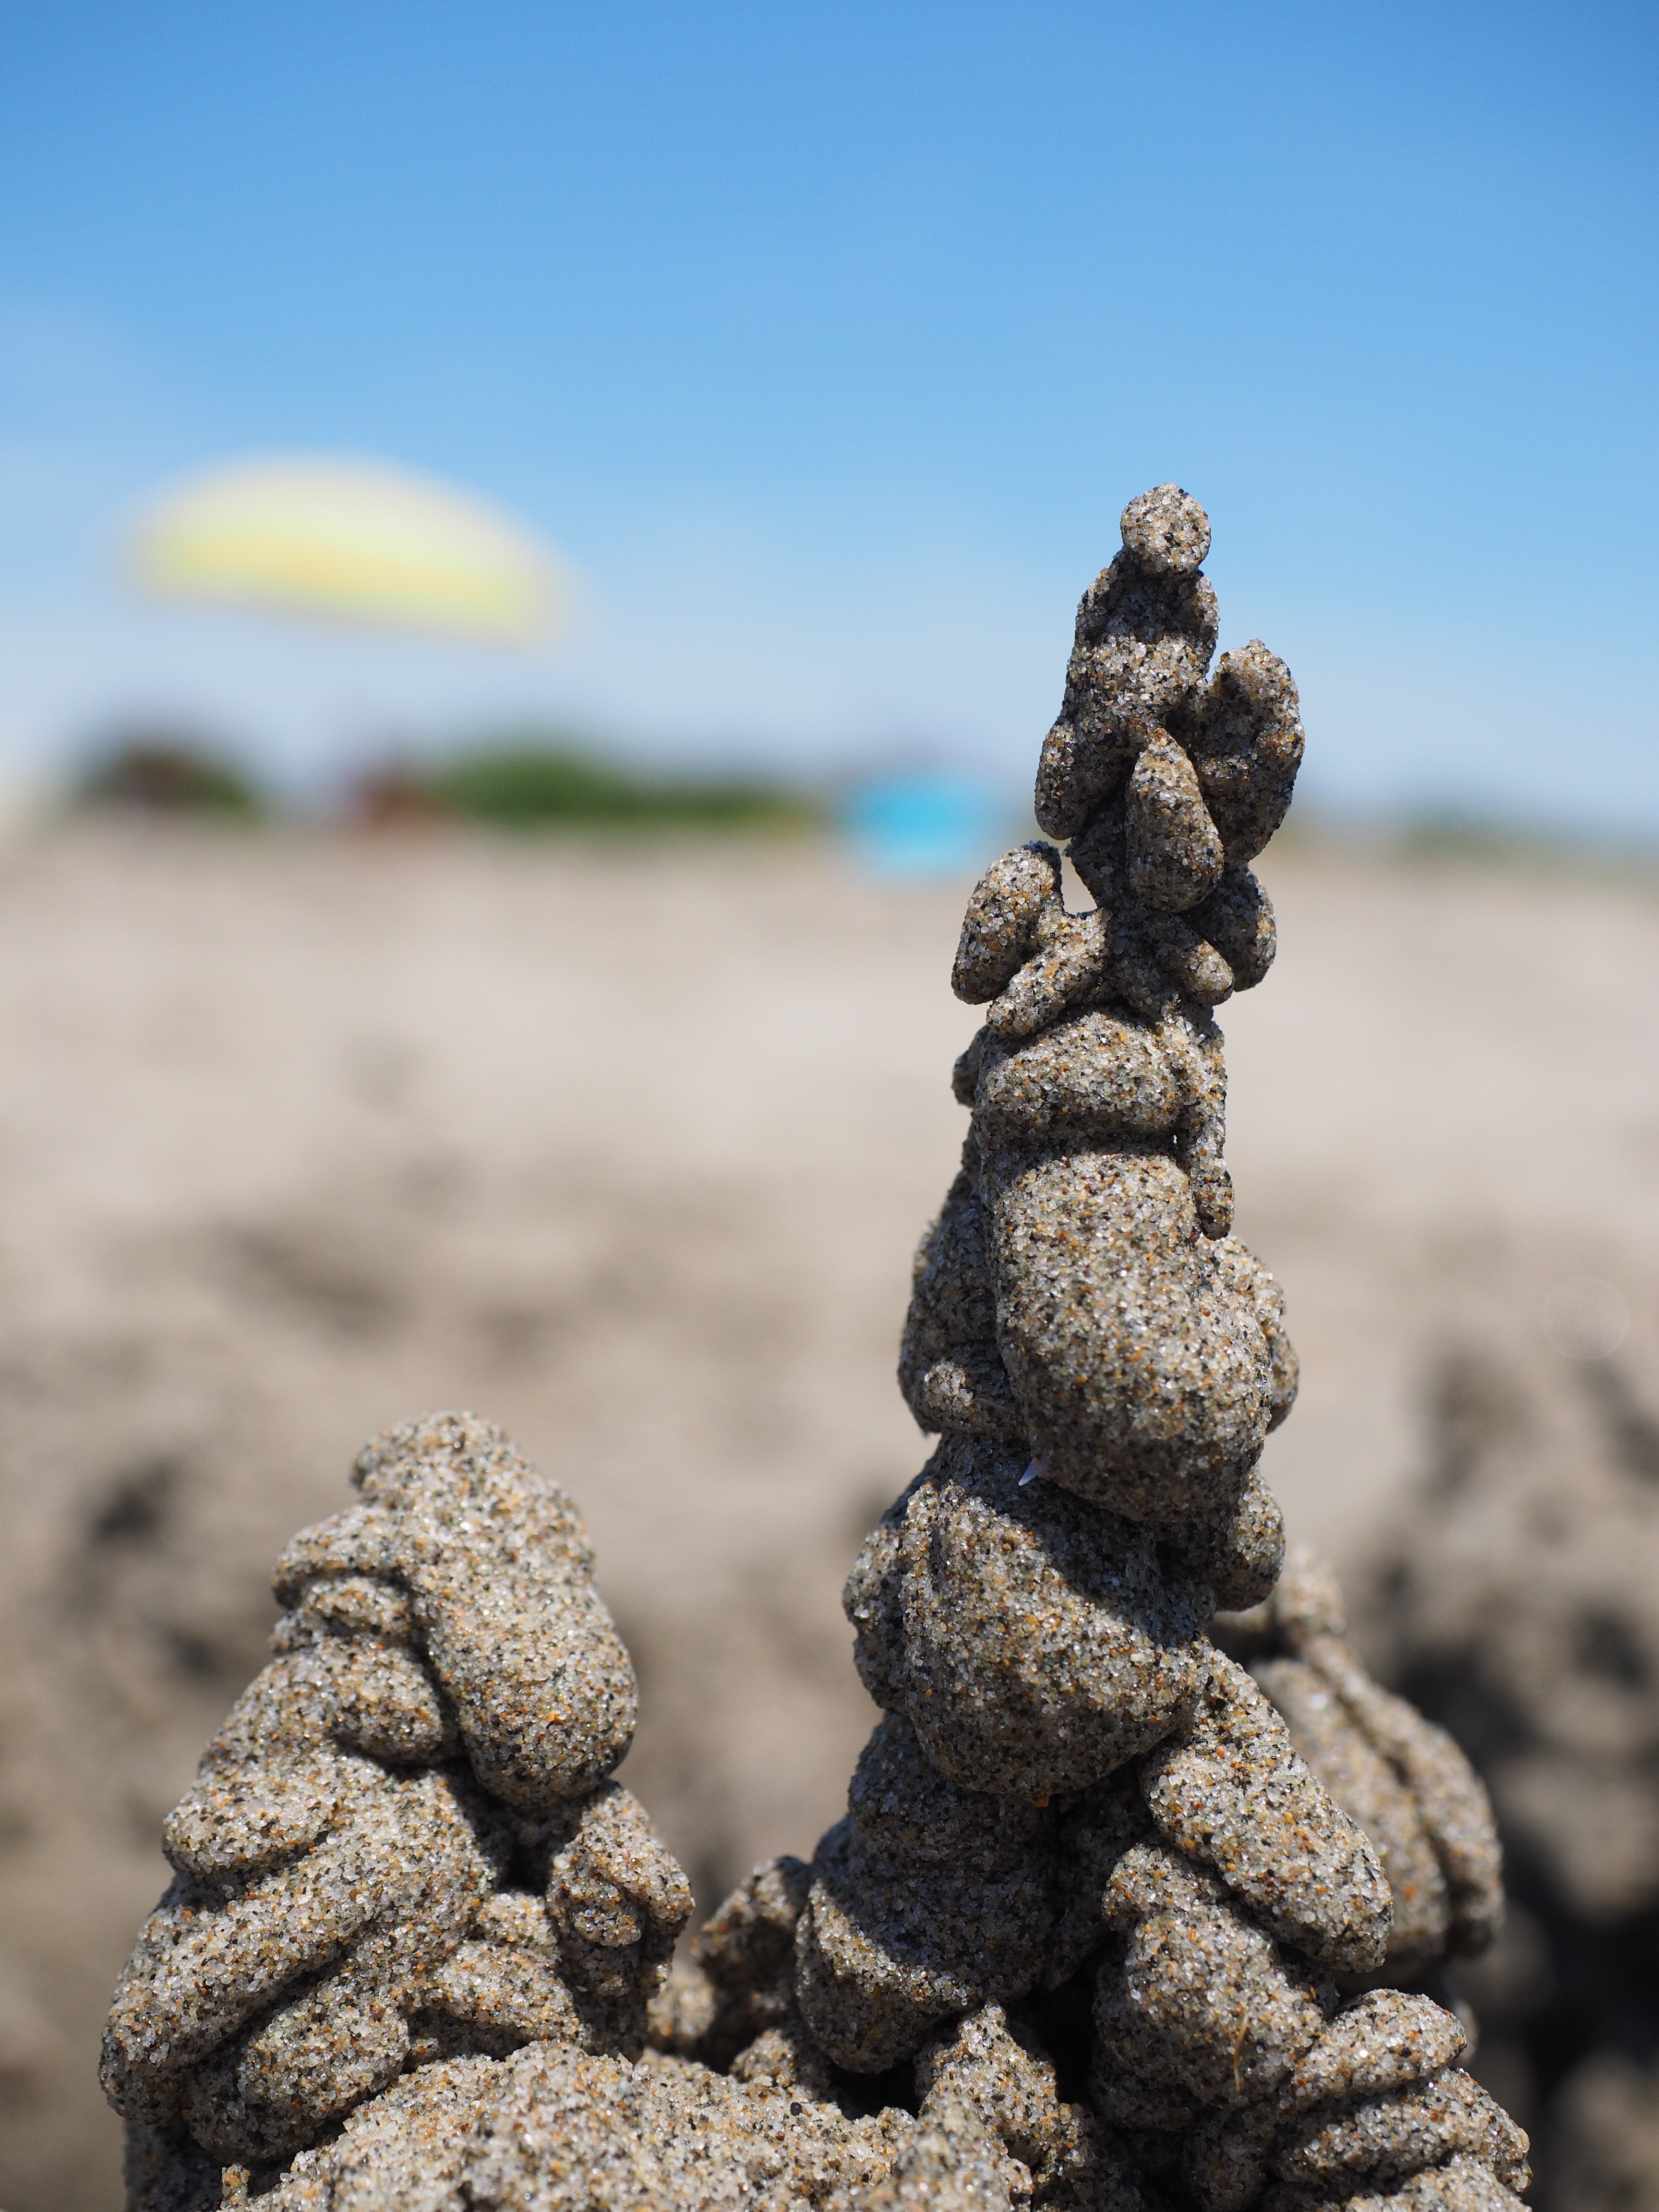
beach, landscape, sea, tree, sand, rock, relax, holiday, soil, castle, material, artwork, geology, towers, build, habitat, turret, sandburg, recovery, klecker castle, sand artwork, sandalwood, droplets burg, drip castle, natural environment